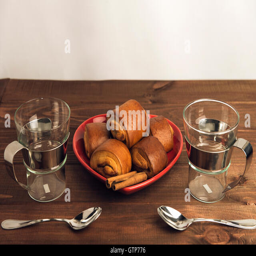
empty glass cups with metal handles and cinnamon rolls on a plate standing on a wooden table